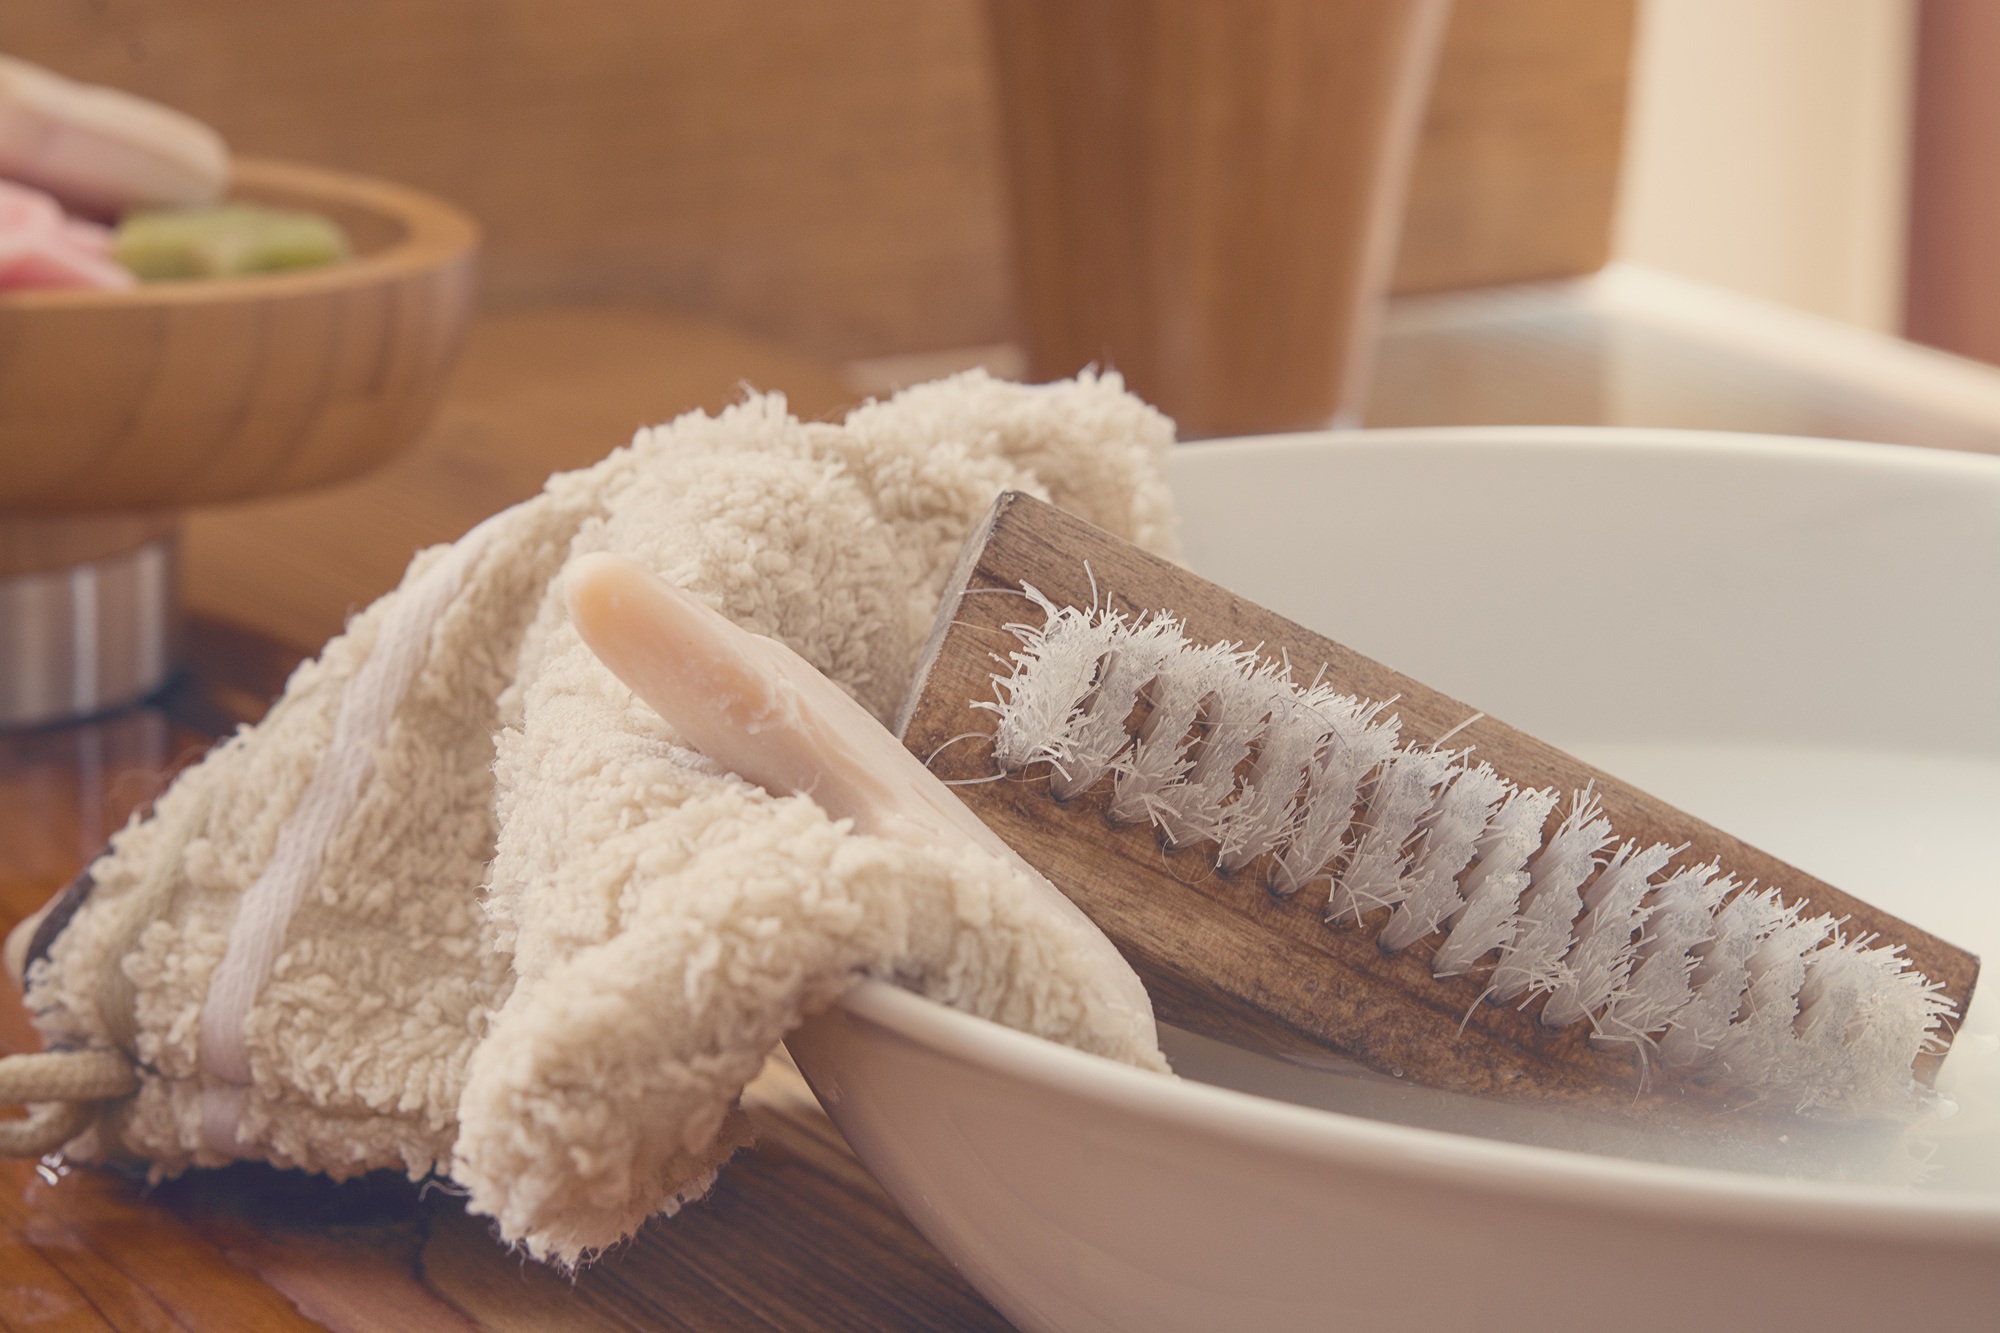
water, dish, food, wash, care, fish, baking, close, dessert, cuisine, coconut, soap, hygiene, flavor, body care, hand brush, washcloth, soapy water, wash brush, wash bowl